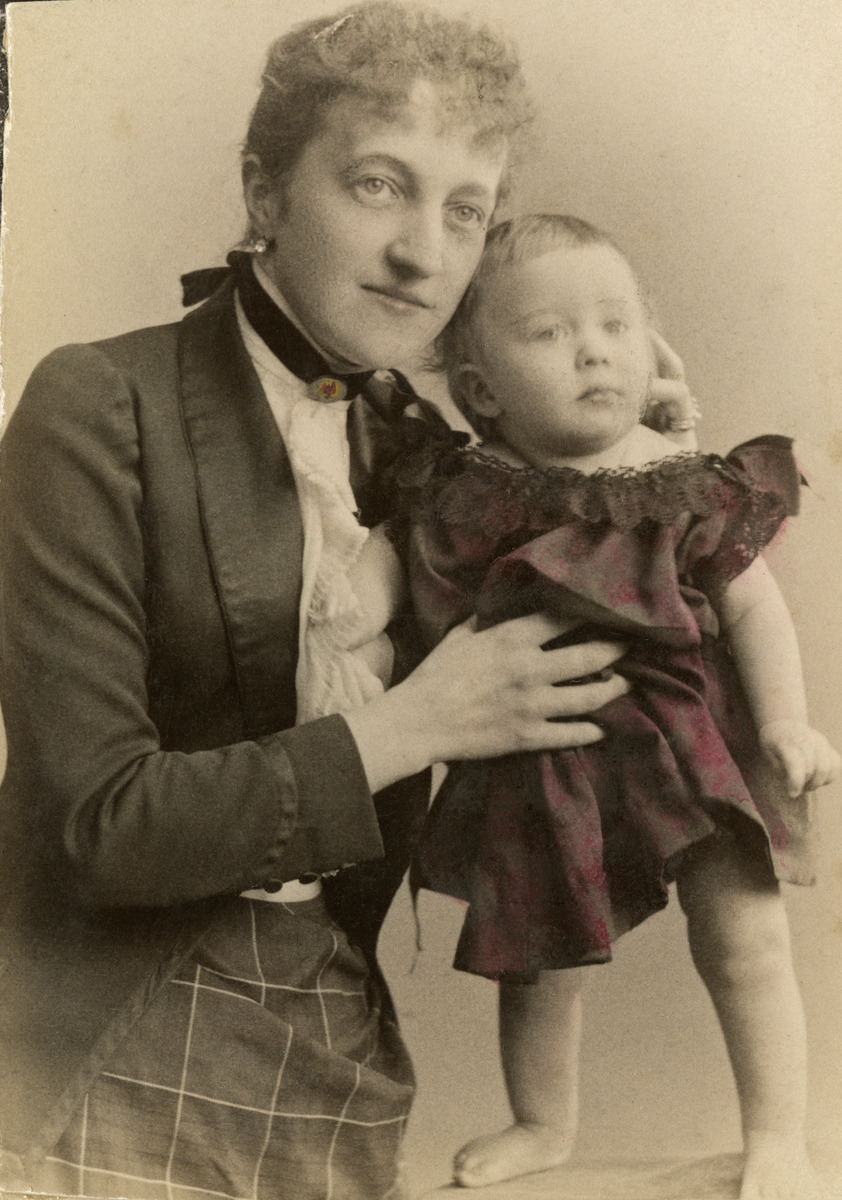
Noin yksivuotias poika ja hänen äitinsä
sisällön kuvaus: Noin yksivuotias poika ja hänen äitinsä. Pojan mekossa on punaista väriä. Kuva G3427 on lähes samanlainen, mutta asennot ovat hieman erilaiset ja mekon väritys puuttuu. mustavalkoinen
Ajankohta: kuvausaika 1892
Aiheet: Grünberg, Constantin, Grünberg, Eugenie, vaatteet juhlavaatteet, vaatteet lastenvaatteet, lapset pojat, vanhemmat äidit, naiset, asusteet, vaatteet mekot, lapset vauvat, vanhemmuus äitiys